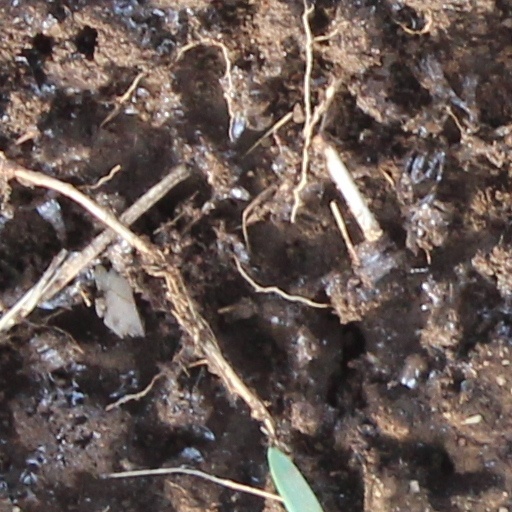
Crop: wheat